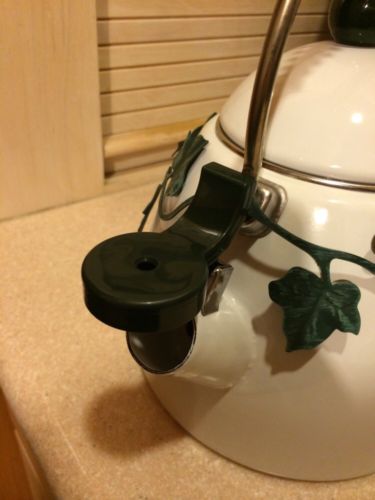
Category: kettle